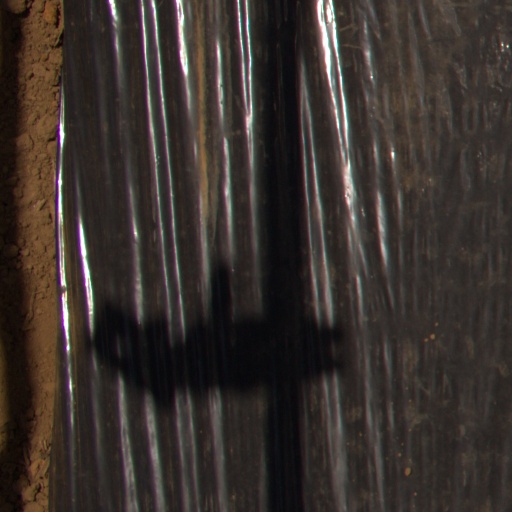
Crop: Jerusalem artichoke